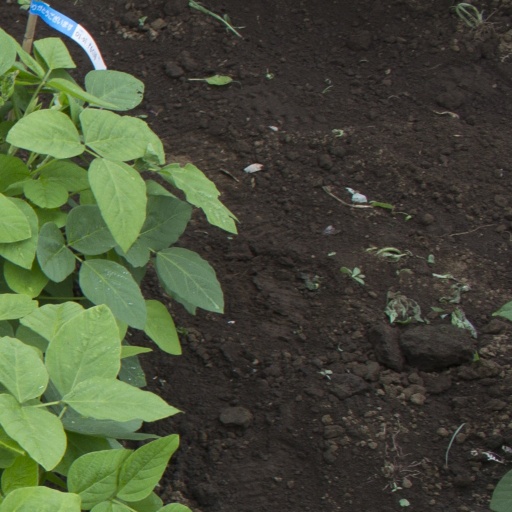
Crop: soybean